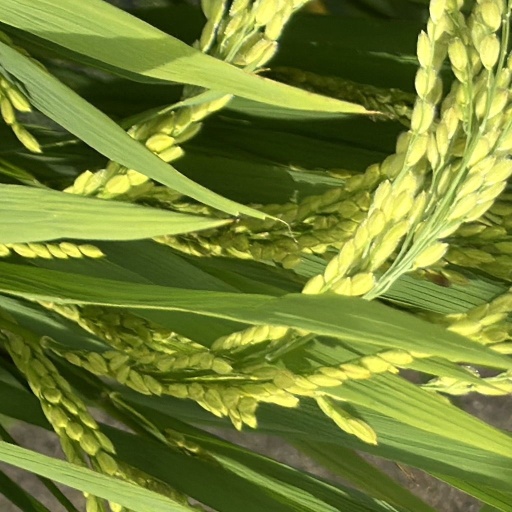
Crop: rice